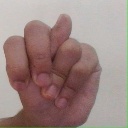
अक्षर: न